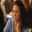
Label: woman